Alma Thomas

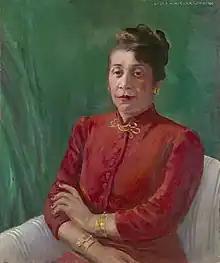
Portrait of a Lady (Alma Thomas), 1947 by Laura Wheeler Waring

Alma Woodsey Thomas (September 22, 1891 – February 24, 1978) was an African-American artist and art teacher who lived and worked in Washington, D.C., and is now recognized as a major American painter of the 20th century. She is the first African-American woman to be included in the White House's permanent art collection. Thomas is best known for the "exuberant", colorful, abstract paintings that she created after she retired from a 35-year career teaching art at Washington's Shaw Junior High School.